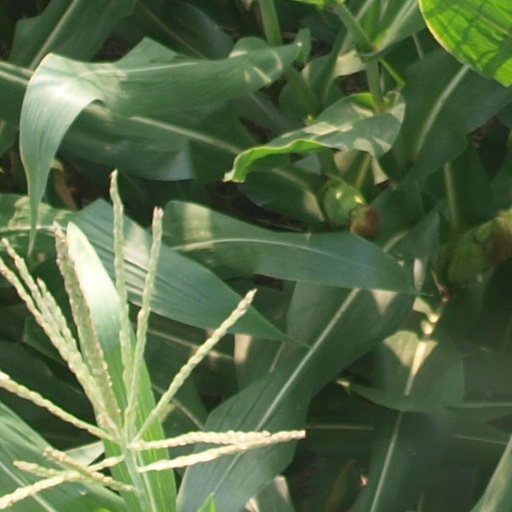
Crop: maize; corn